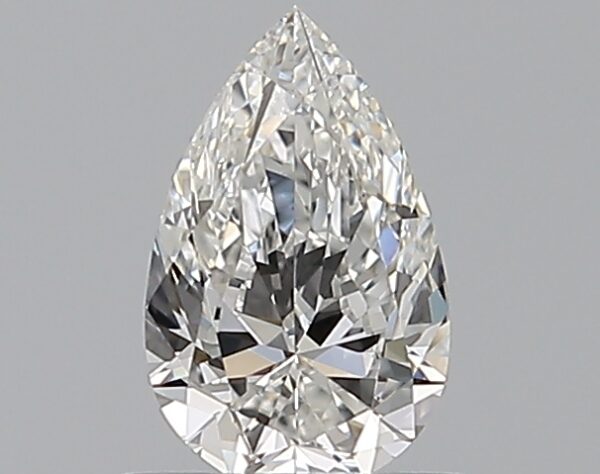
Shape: pear
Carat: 0.51
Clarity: VVS2
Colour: F
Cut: EX
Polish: EX
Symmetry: VG
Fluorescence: N
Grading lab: GIA
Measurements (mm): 7.13 x 4.46 x 2.7